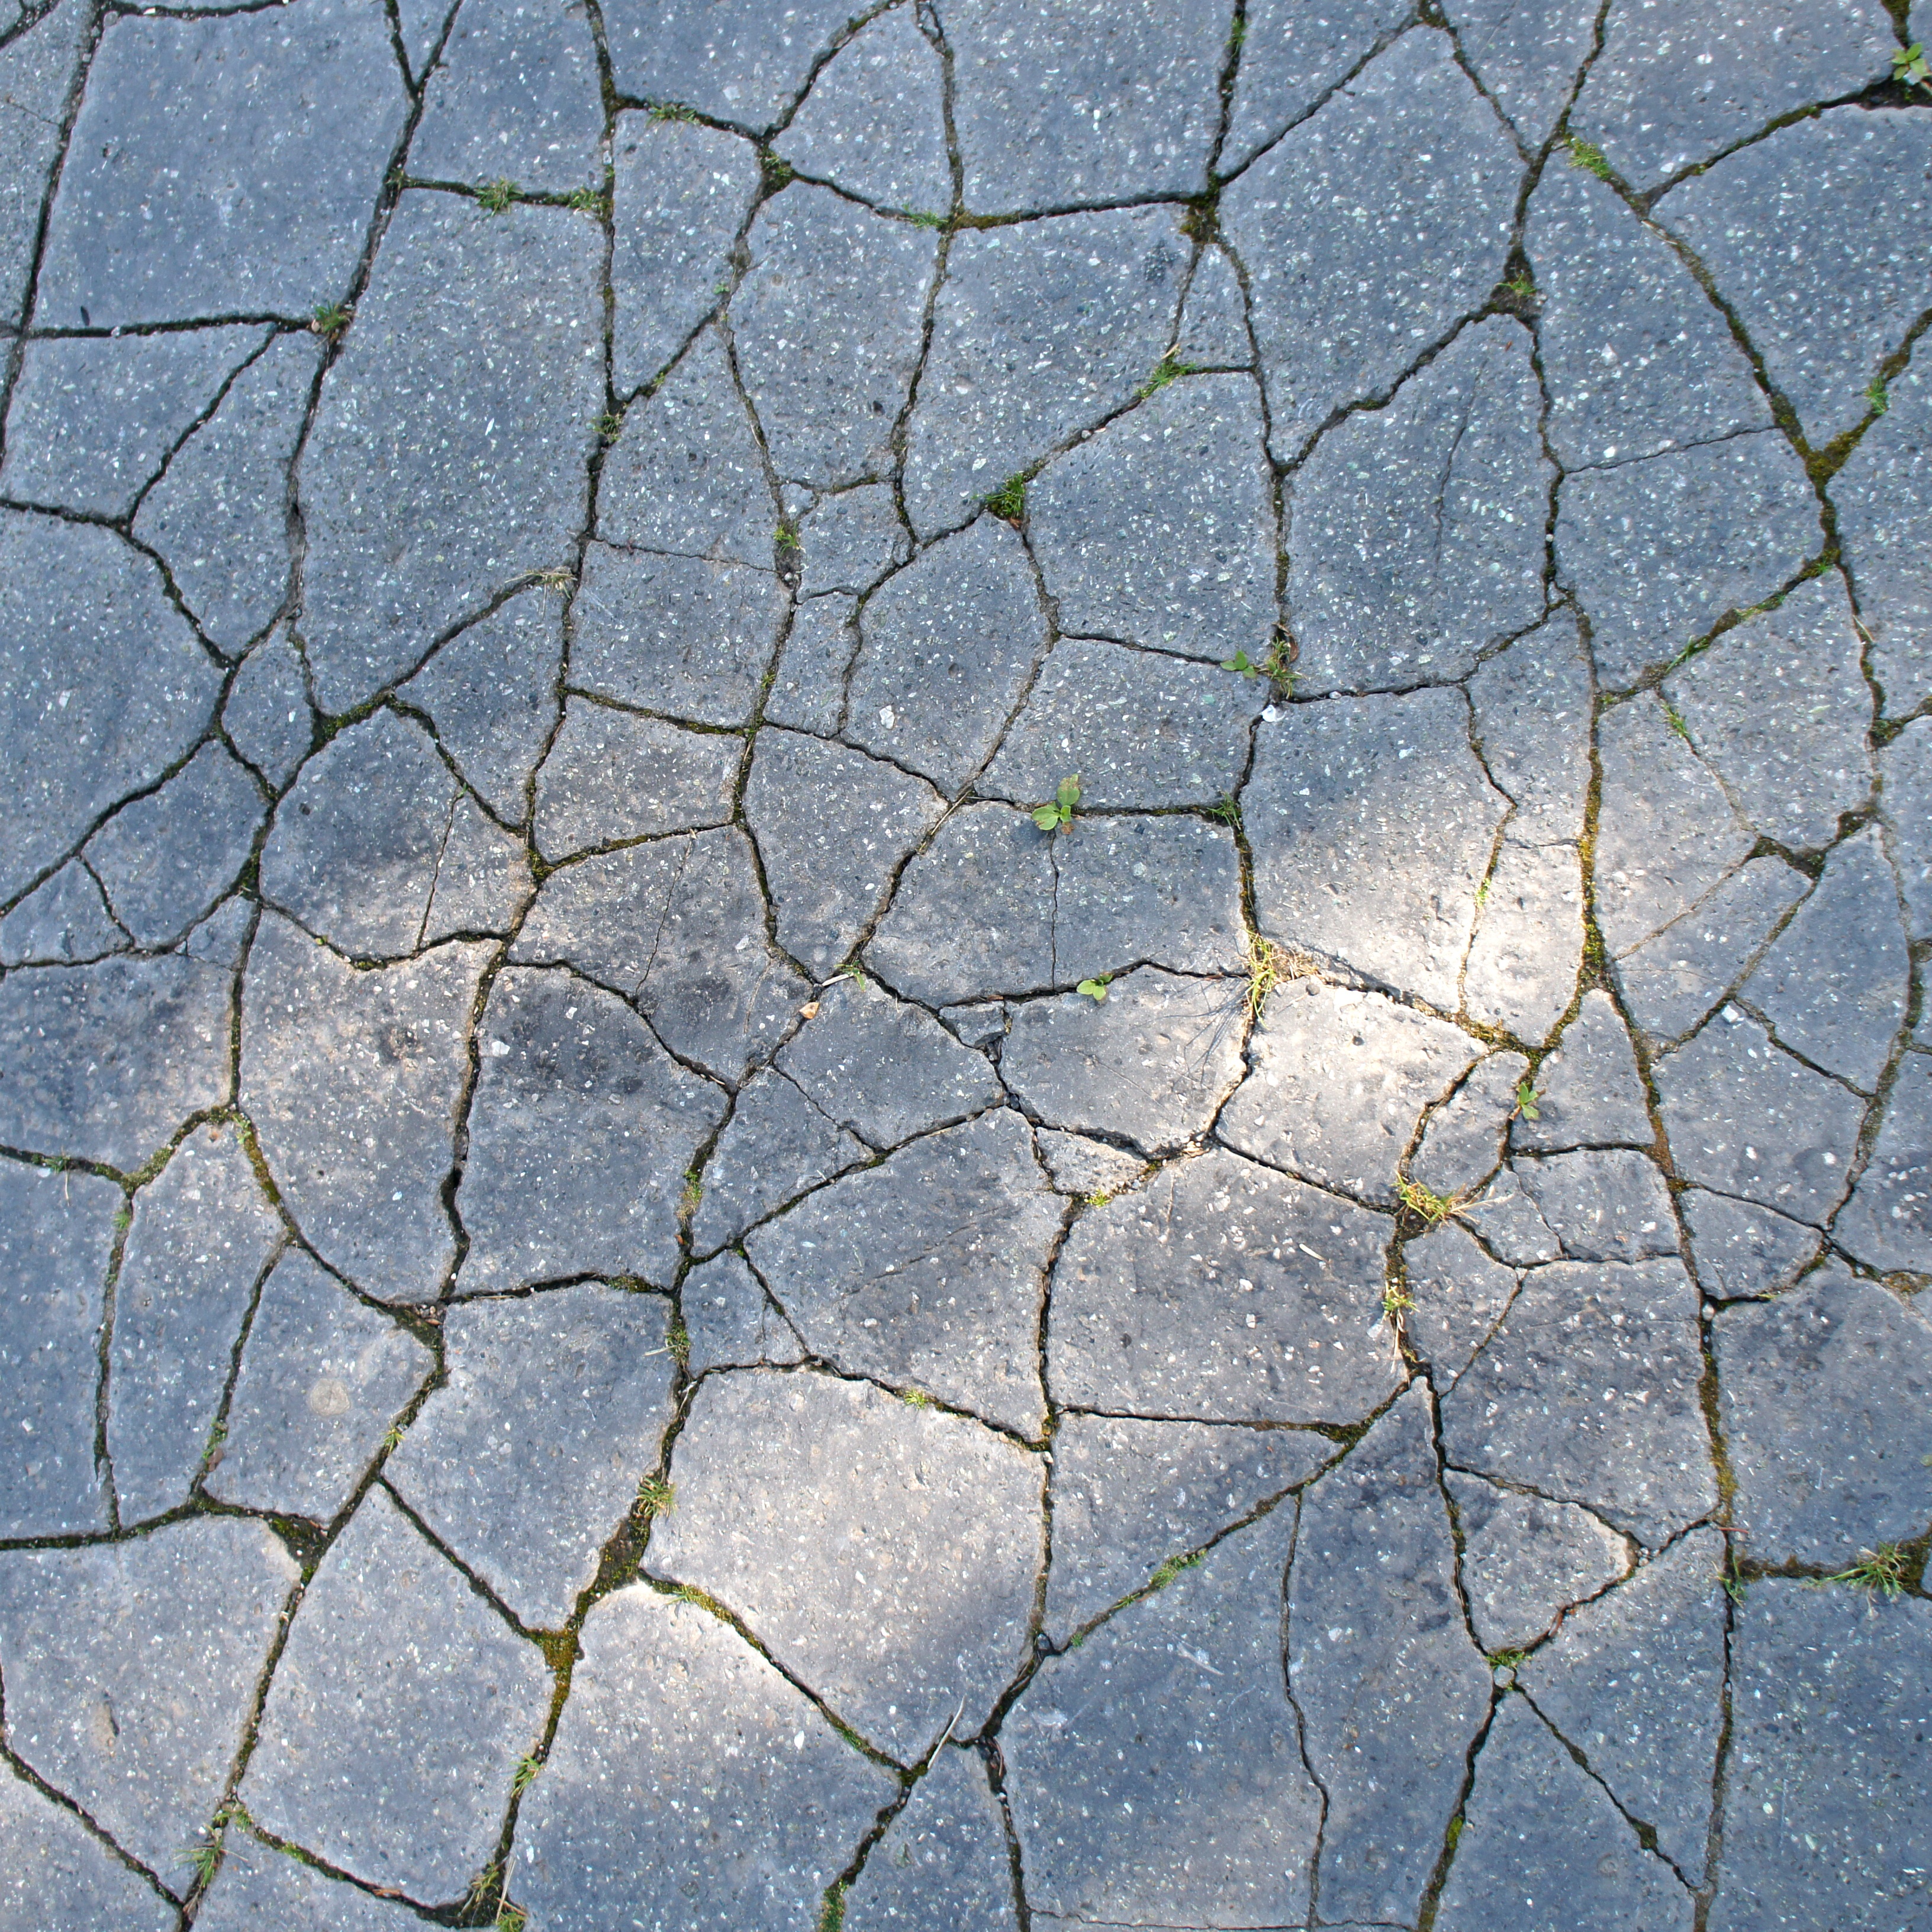
branch, structure, texture, leaf, trunk, cobblestone, asphalt, green, soil, material, circle, surface, background, net, flooring, road surface, fissures